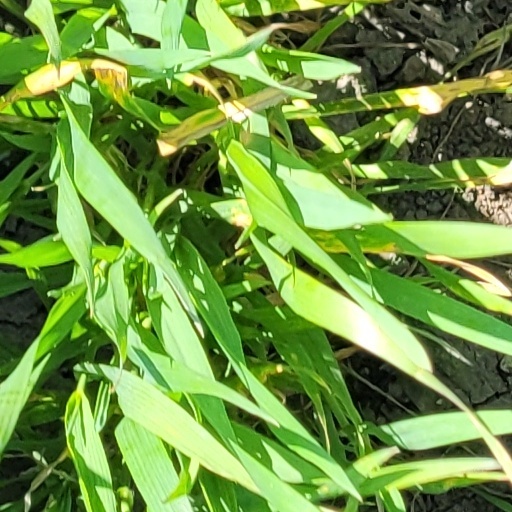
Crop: wheat